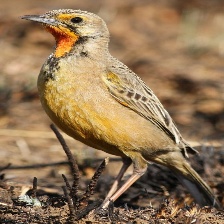
Species: CAPE LONGCLAW
Scientific name: MACRONYX CAPENSIS